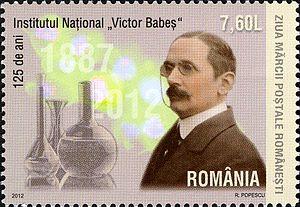
Victor Babeș né le 4 juillet 1854 à Vienne et mort le 19 octobre 1926 à Bucarest, est un médecin, anatomo-pahologiste et microbiologiste roumain, un des précurseurs de la bactériologie et de l'immunologie. Il a notamment fourni d'importantes contributions pour la connaissance de la rage, de la lèpre, de la diphtérie, de la tuberculose.